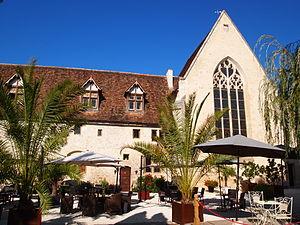
Couvent des Cordeliers de Verteuil-sur-Charente]], (inscrit, 2009)
Verteuil-sur-Charente est une commune du Sud-Ouest de la France, située dans le département de la Charente.